Rihanna videography

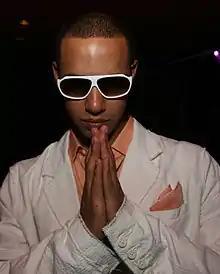
Canadian director Little X directed the music video for Rihanna's debut single "Pon de Replay".

Rihanna has released four video albums and appeared in 62 music videos, 12 films, 13 television programs, and several television commercials. In 2005, Rihanna signed a recording contract with Def Jam Recordings and released her debut single "Pon de Replay", taken from her first studio album "Music of the Sun" (2005). Like its lyrical theme, the music video for the song was inspired by disco and dance; it was directed by Little X. Three separate videos were released for "SOS", the lead single from her second studio album "A Girl like Me" (2006), all of which contained various dance sequences. The same year, American director Anthony Mandler directed the accompanying music video for the second single "Unfaithful", which featured Rihanna in a dangerous love triangle with her lover and her husband. "Unfaithful" was Rihanna's first collaboration with Mandler; they later worked together regularly. Also in 2006, Rihanna played herself in the third installment of the "Bring It On" film series, entitled "".